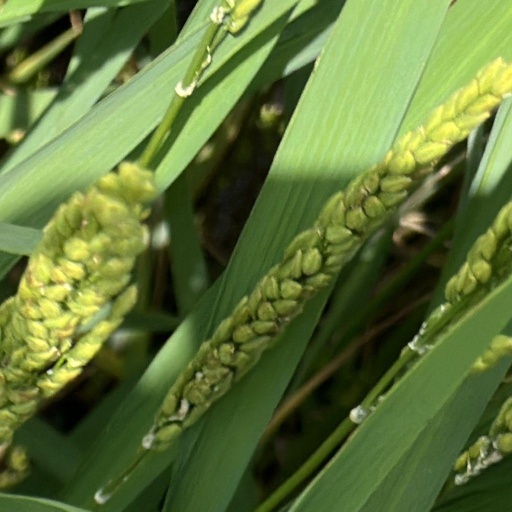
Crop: rice